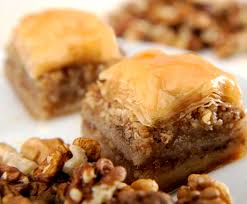
Yemek: baklava